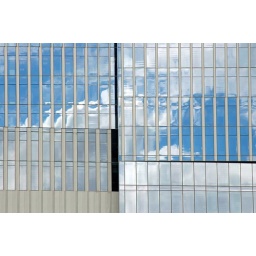
One of my favorite reflection photos of an office building near Pike Place Market in Seattle.